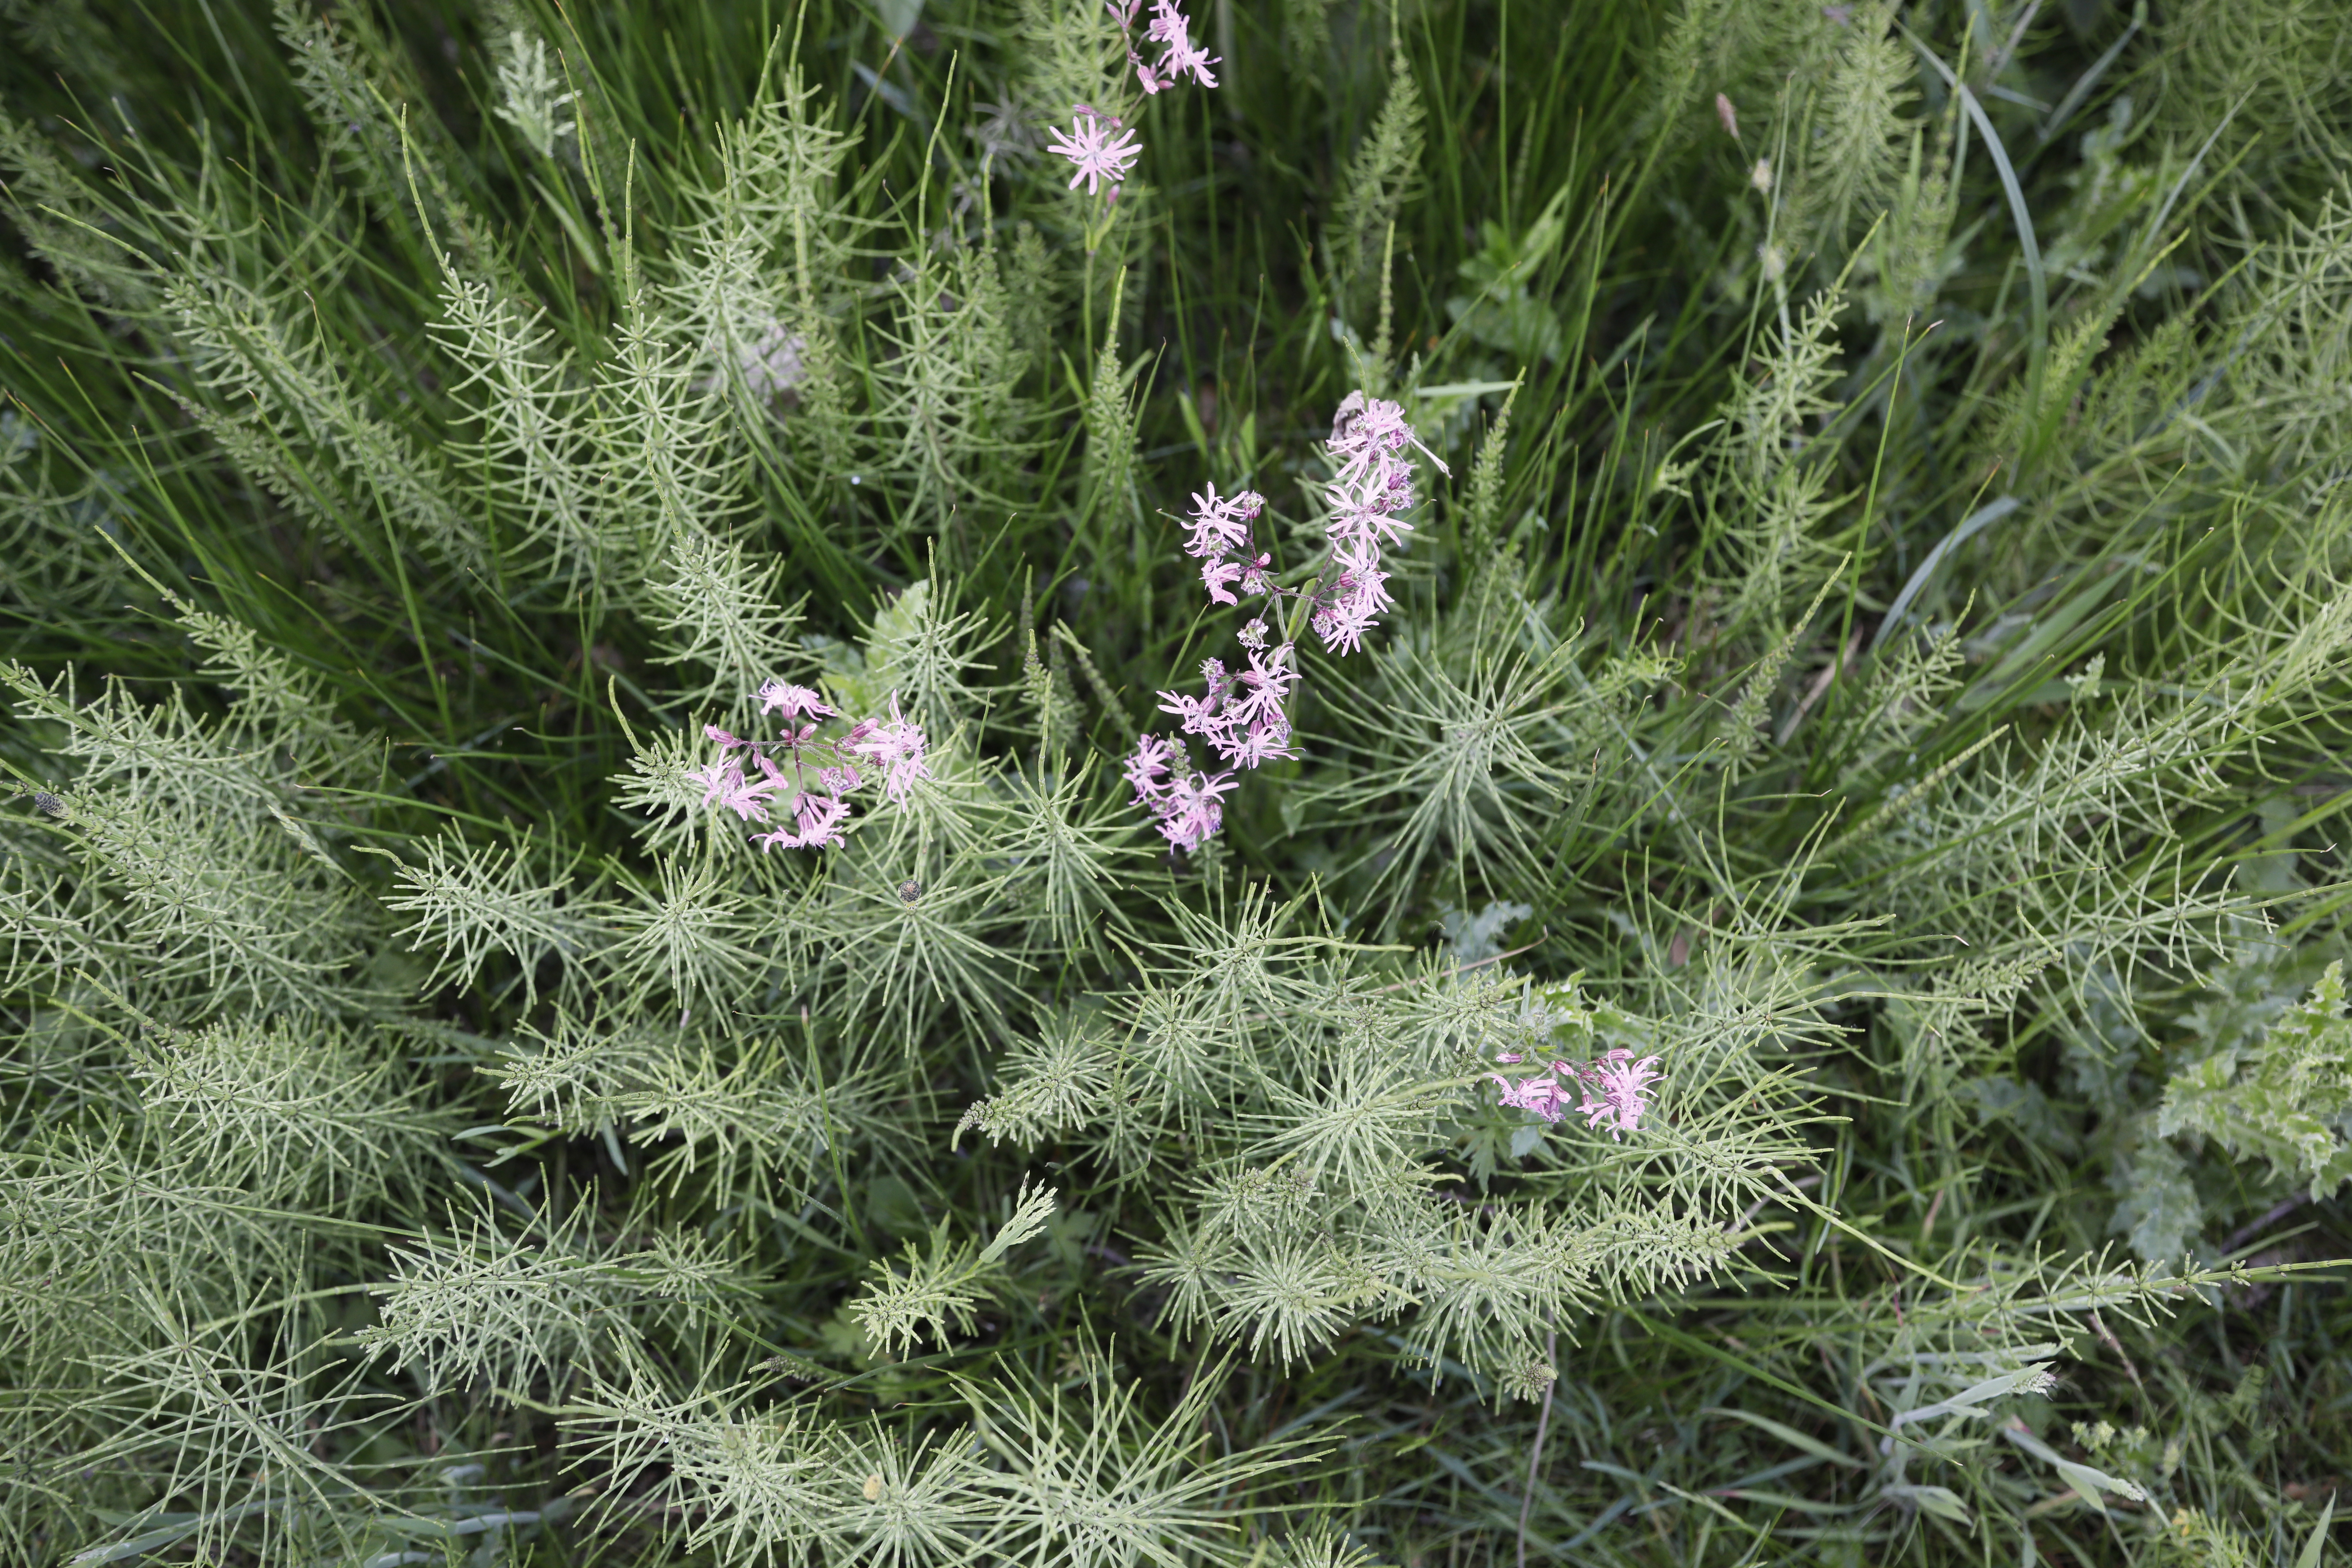
Plant species: Silene flos-cuculi